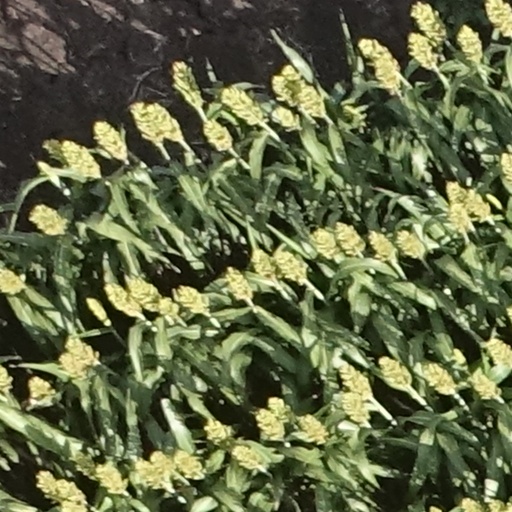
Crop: sorghum